Okanagan Christian School

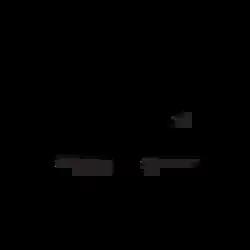

Okanagan Christian School (OCS) is a private school located in Kelowna, British Columbia with students enrolled in grades Preschool-12. The school takes part in and also sometimes hosts the annual Canadian Adventist School Athletics or CASA for short. Sports played include Volleyball and Flag Football, both are played at the junior (grades 10 down) and senior (Grades 12 down) levels.